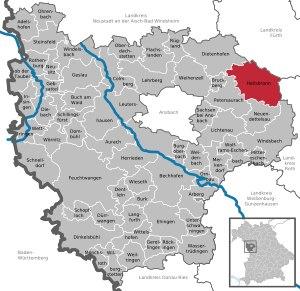
Heilsbronn est une ville et commune allemande, située en Bavière, dans l'arrondissement d'Ansbach et le district de Moyenne-Franconie.